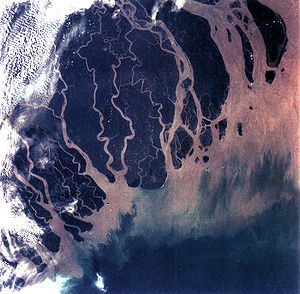
Sundarbans
Gangesflodens delta, Bangladesh
Sundarbans er den største mangroveskov i verden. Den ligger ved mundingen af Gangesfloden og breder sig over arealer i Bangladesh. Sundarbans er på UNESCOs liste over verdens naturarv. Sundarbans er gennemskåret af et komplekst netværk af tidevandsvandkanaler, mudderøer og små øer. Mangroveskoven består af en række træarter, som alle evner at vokse i saltvand, og hvis rødder to gange dagligt dækkes af vand, når tidevandet trænger ind og oversvømmer mangroveskoven. Mangrovetræerne udskiller salt gennem rødder, bark og blade.